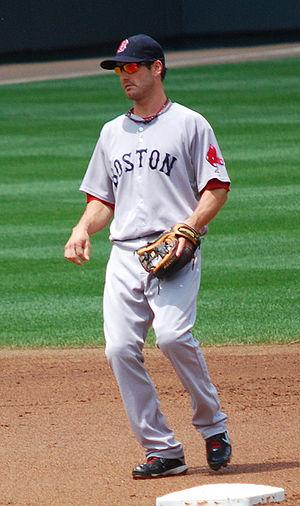
Nicholas Anthony Green est un ancien joueur de champ intérieur des Ligues majeures de baseball. Il évolue de 2004 à 2013, principalement comme joueur de deuxième but et joueur d'arrêt-court.